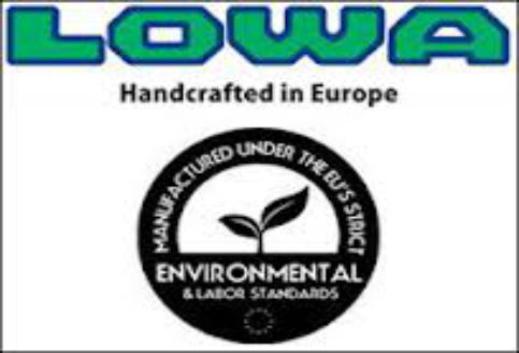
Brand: lowa
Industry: Sports